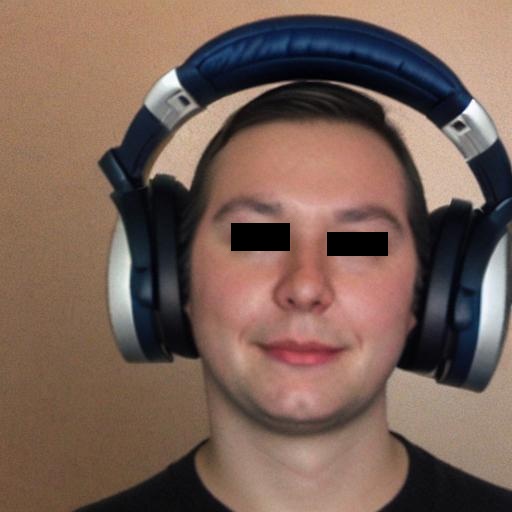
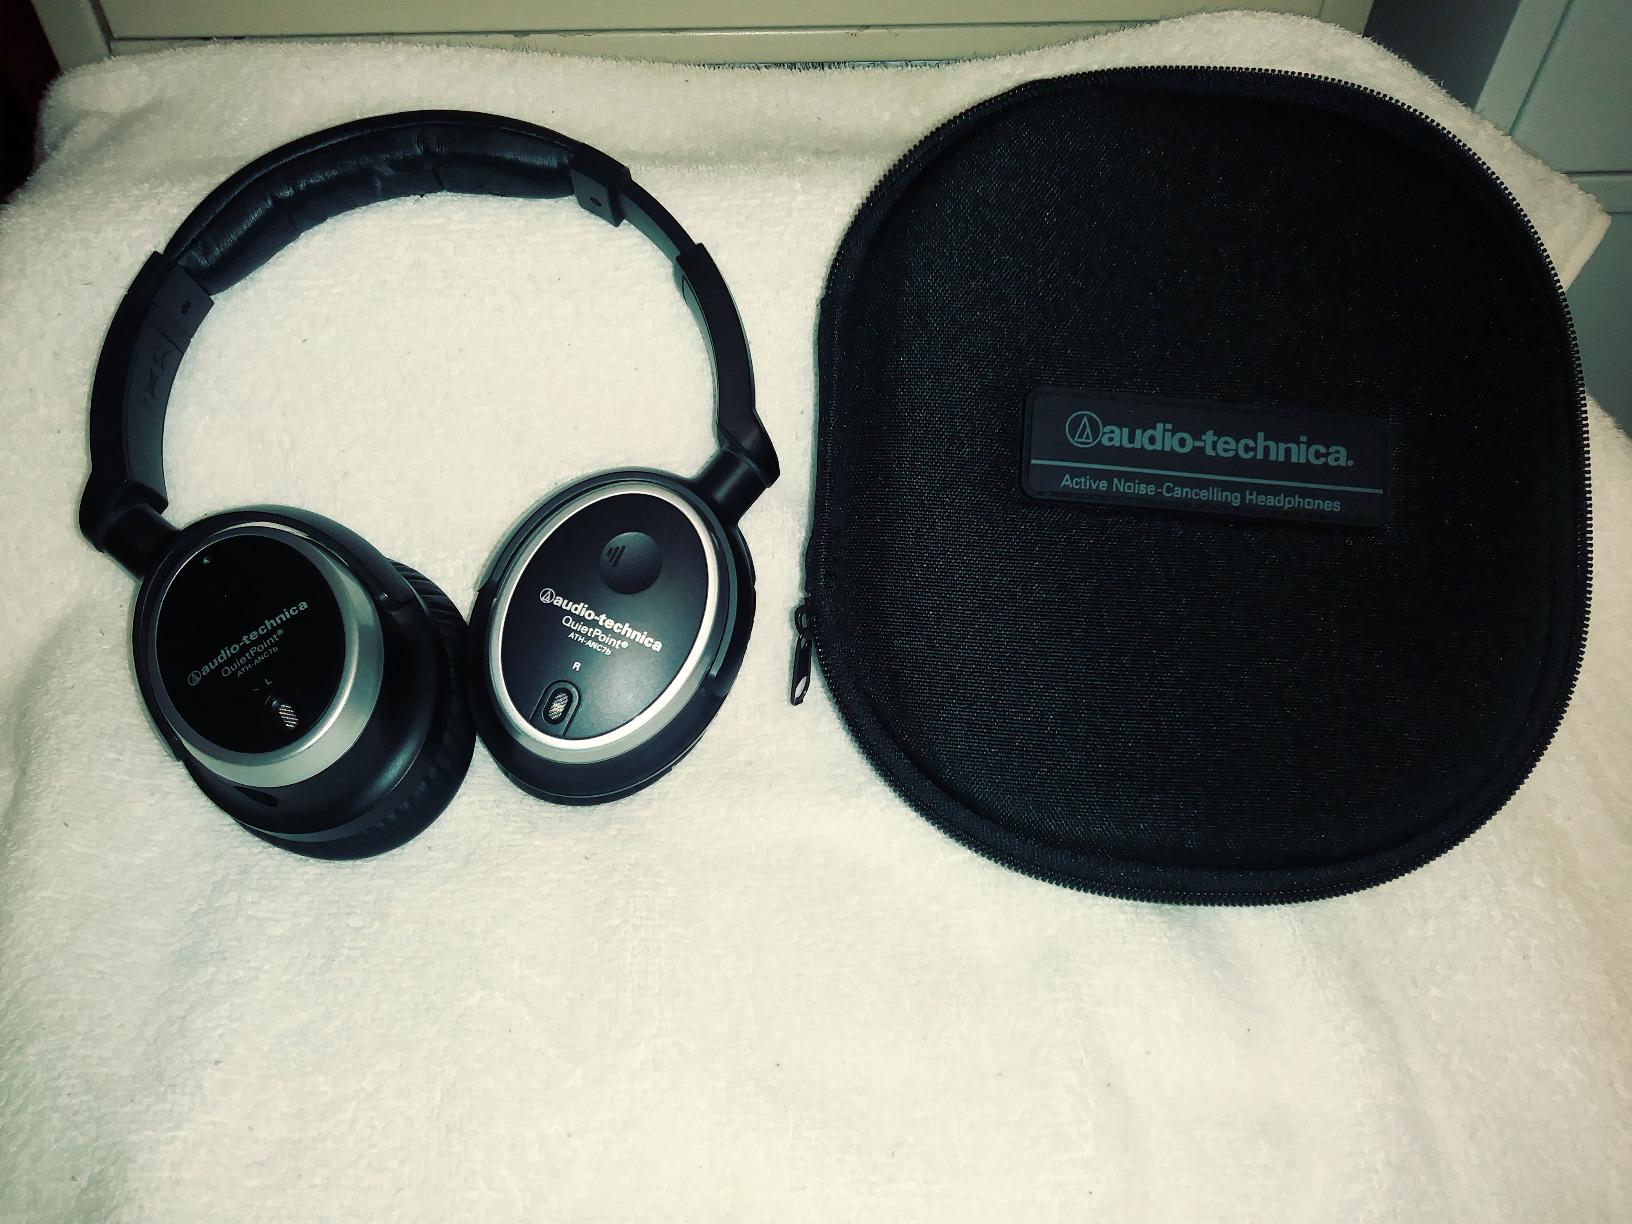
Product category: headphones
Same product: no